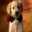
Label: dog